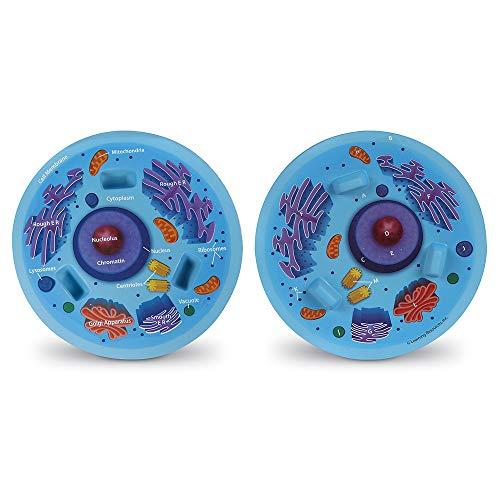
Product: Learning Resources Cross-Section Animal Cell Model, Soft Foam, Early Biology, Classroom Teaching Aid, Grade 4+, Ages 9+
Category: Toys & Games | Learning & Education | Science Kits & Toys
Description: Teach the parts of an animal cell.
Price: $11.85
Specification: ASIN:B000FS4LWK|ShippingWeight:12.8ounces(Viewshippingratesandpolicies)|DateFirstAvailable:September8,2006